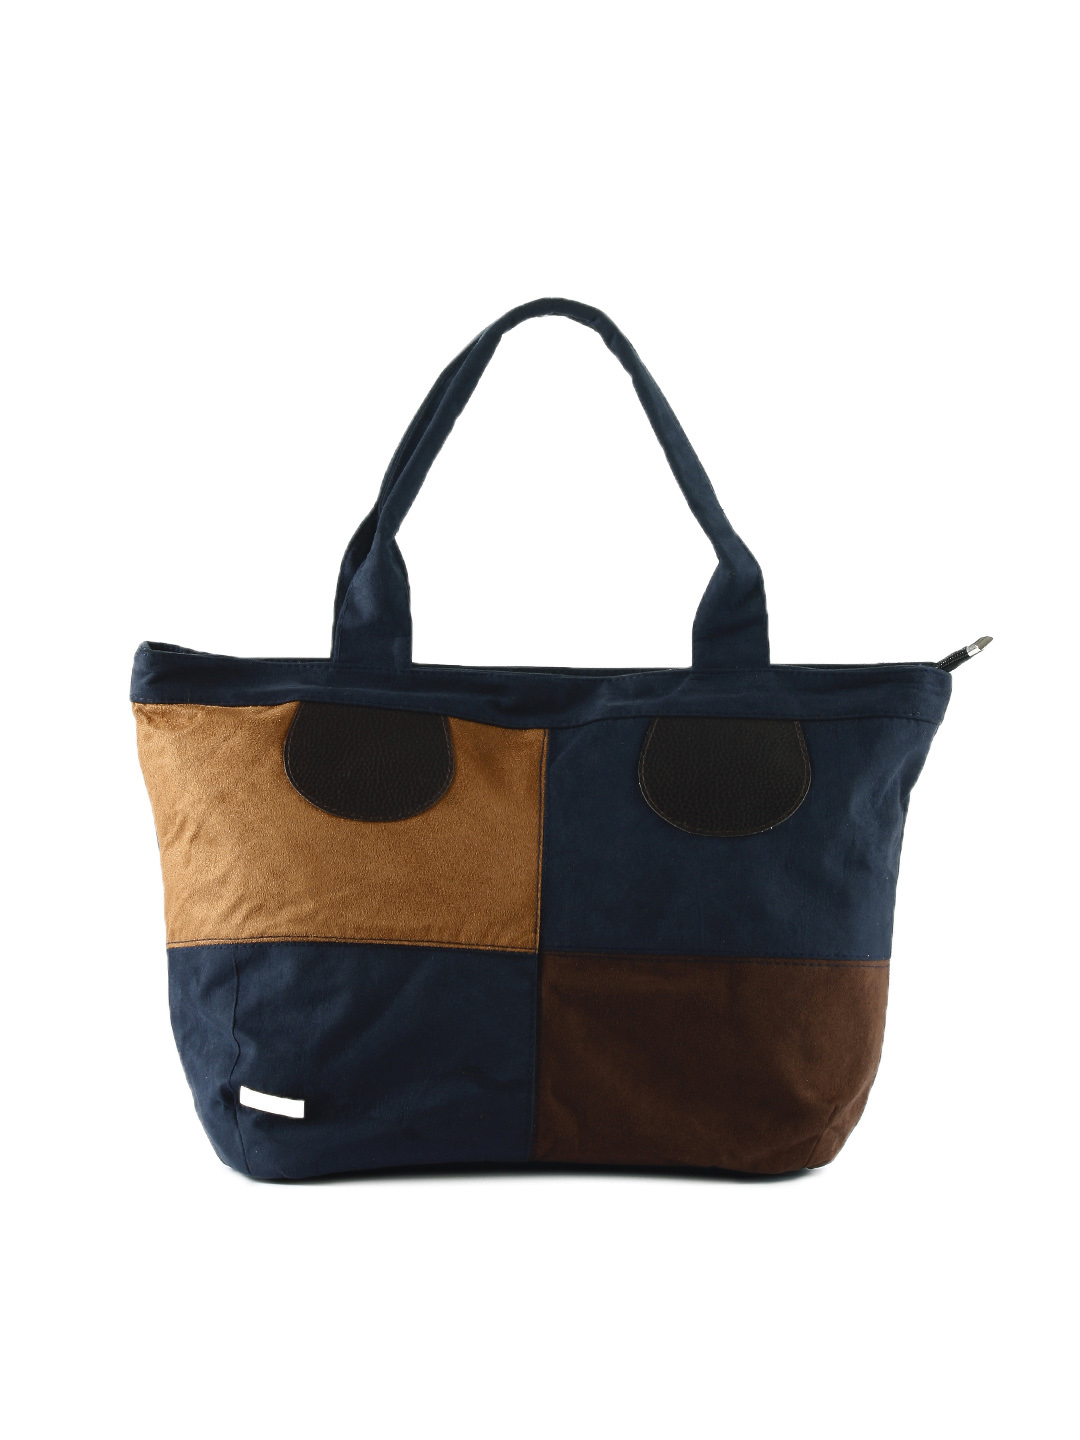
Murcia Women Casual Navy Blue Handbag
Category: Accessories / Bags / Handbags
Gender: Women
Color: Navy Blue
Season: Winter 2015
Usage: Casual